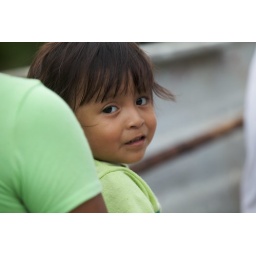
girl in boat panama